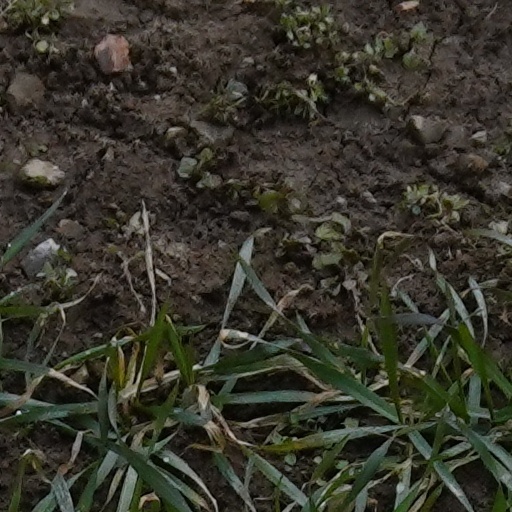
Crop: wheat